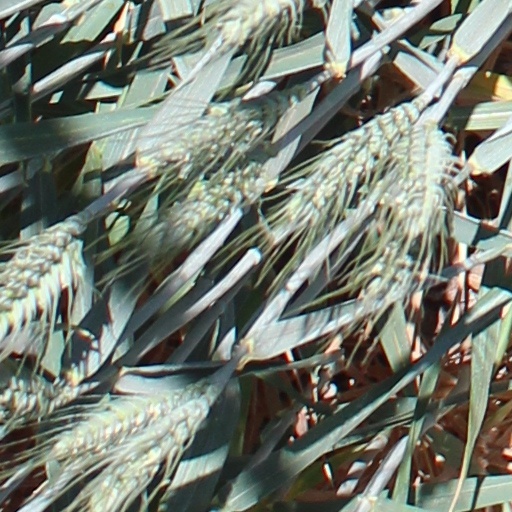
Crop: wheat